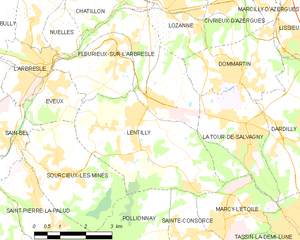
Carte des communes françaises